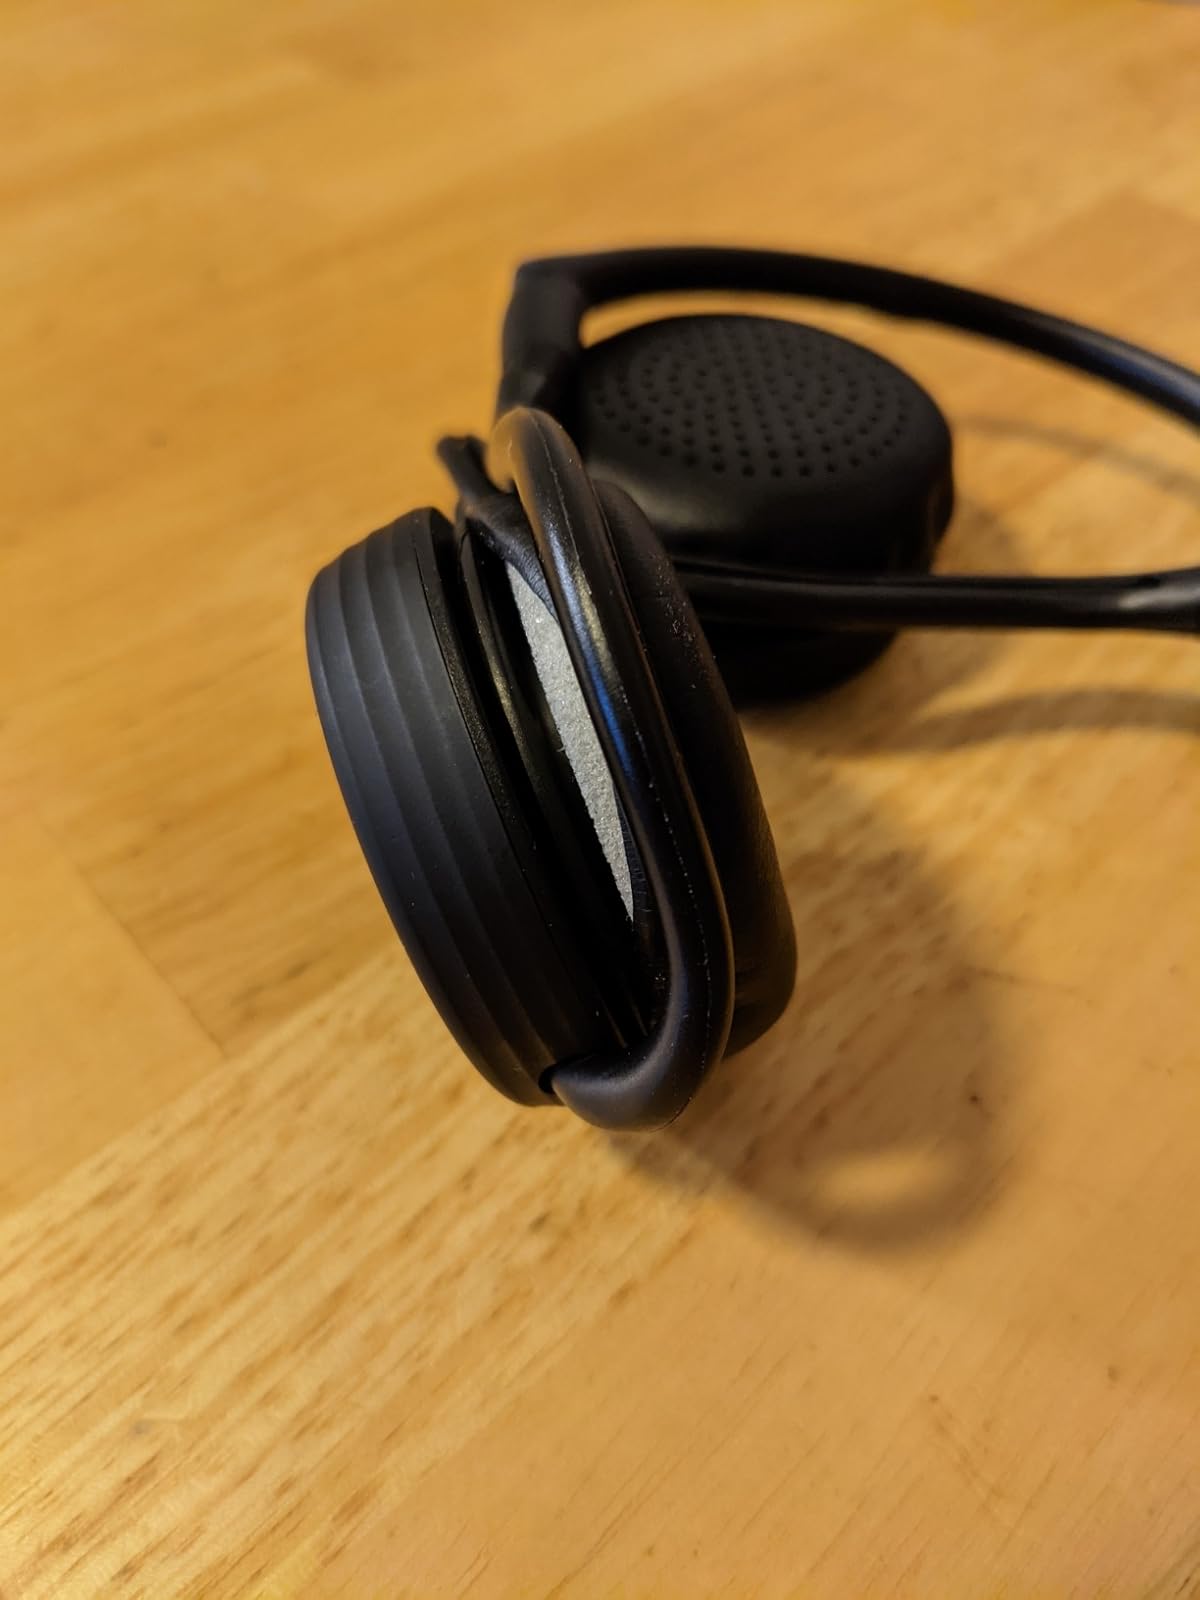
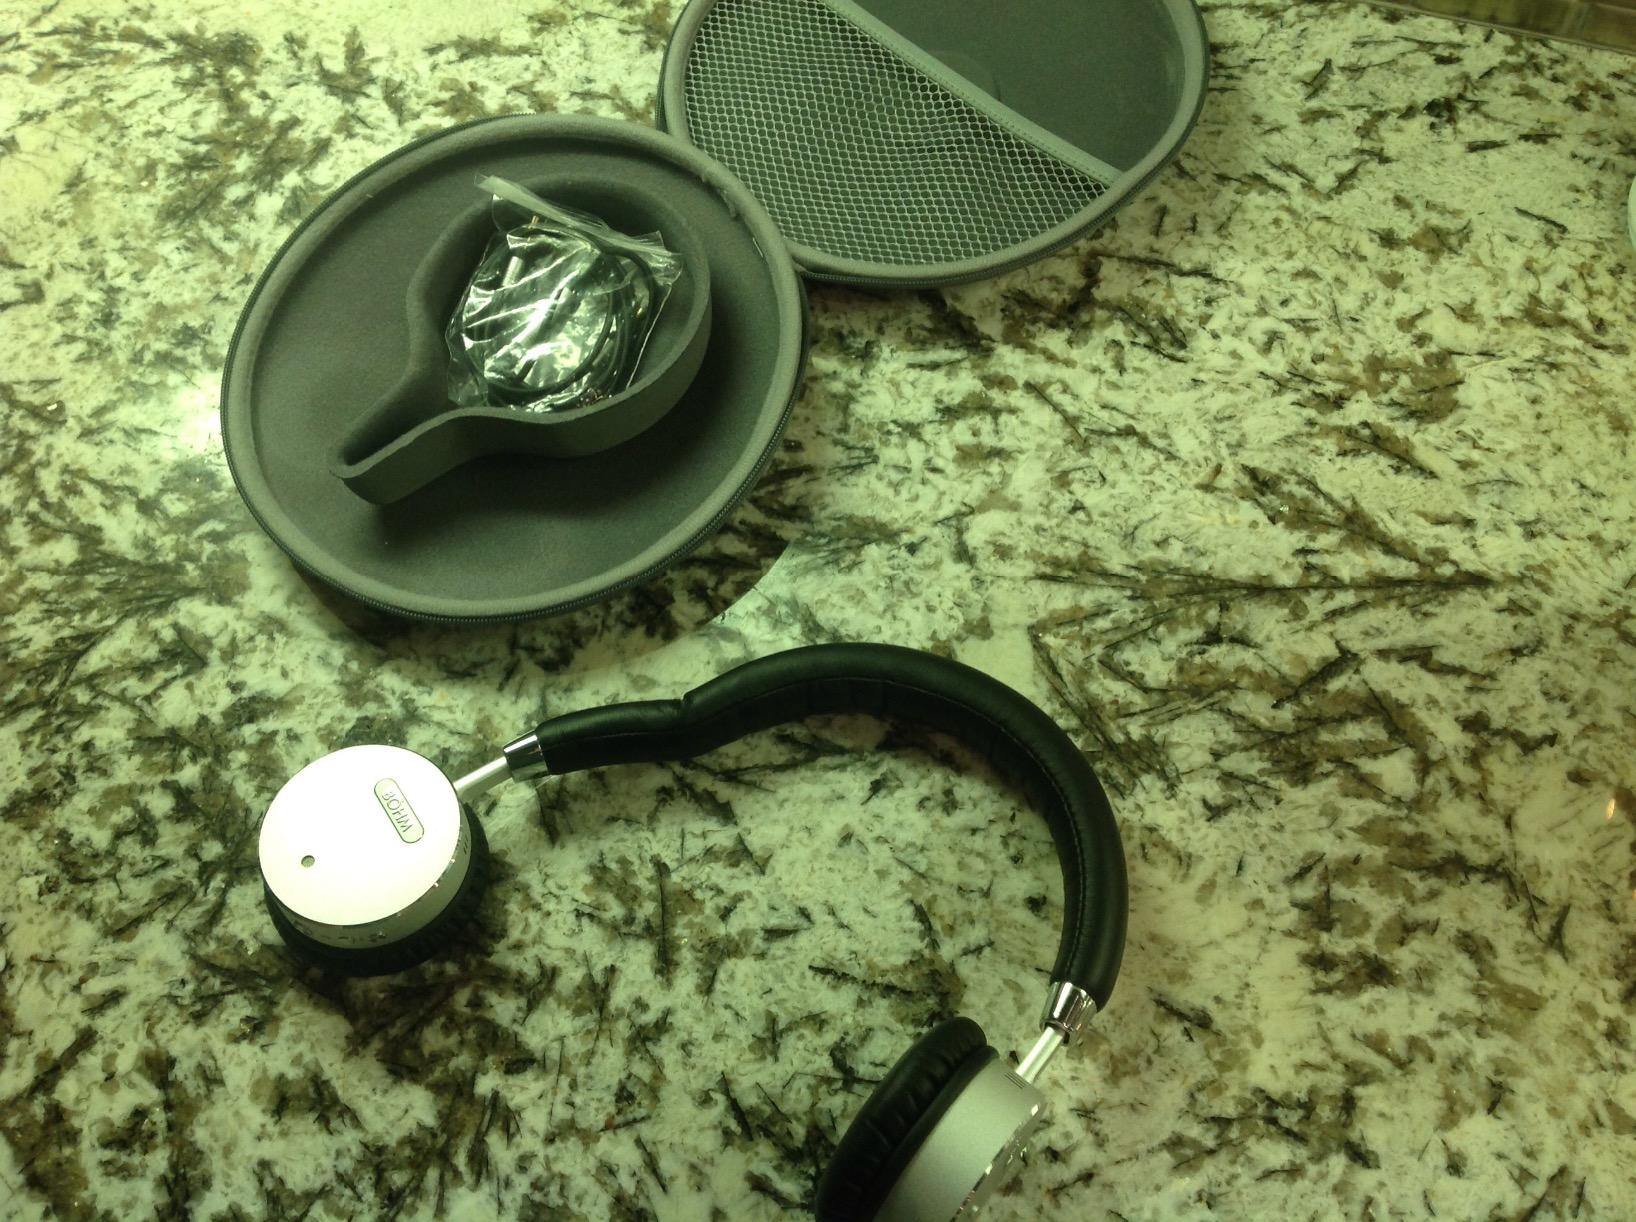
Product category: headphones
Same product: no